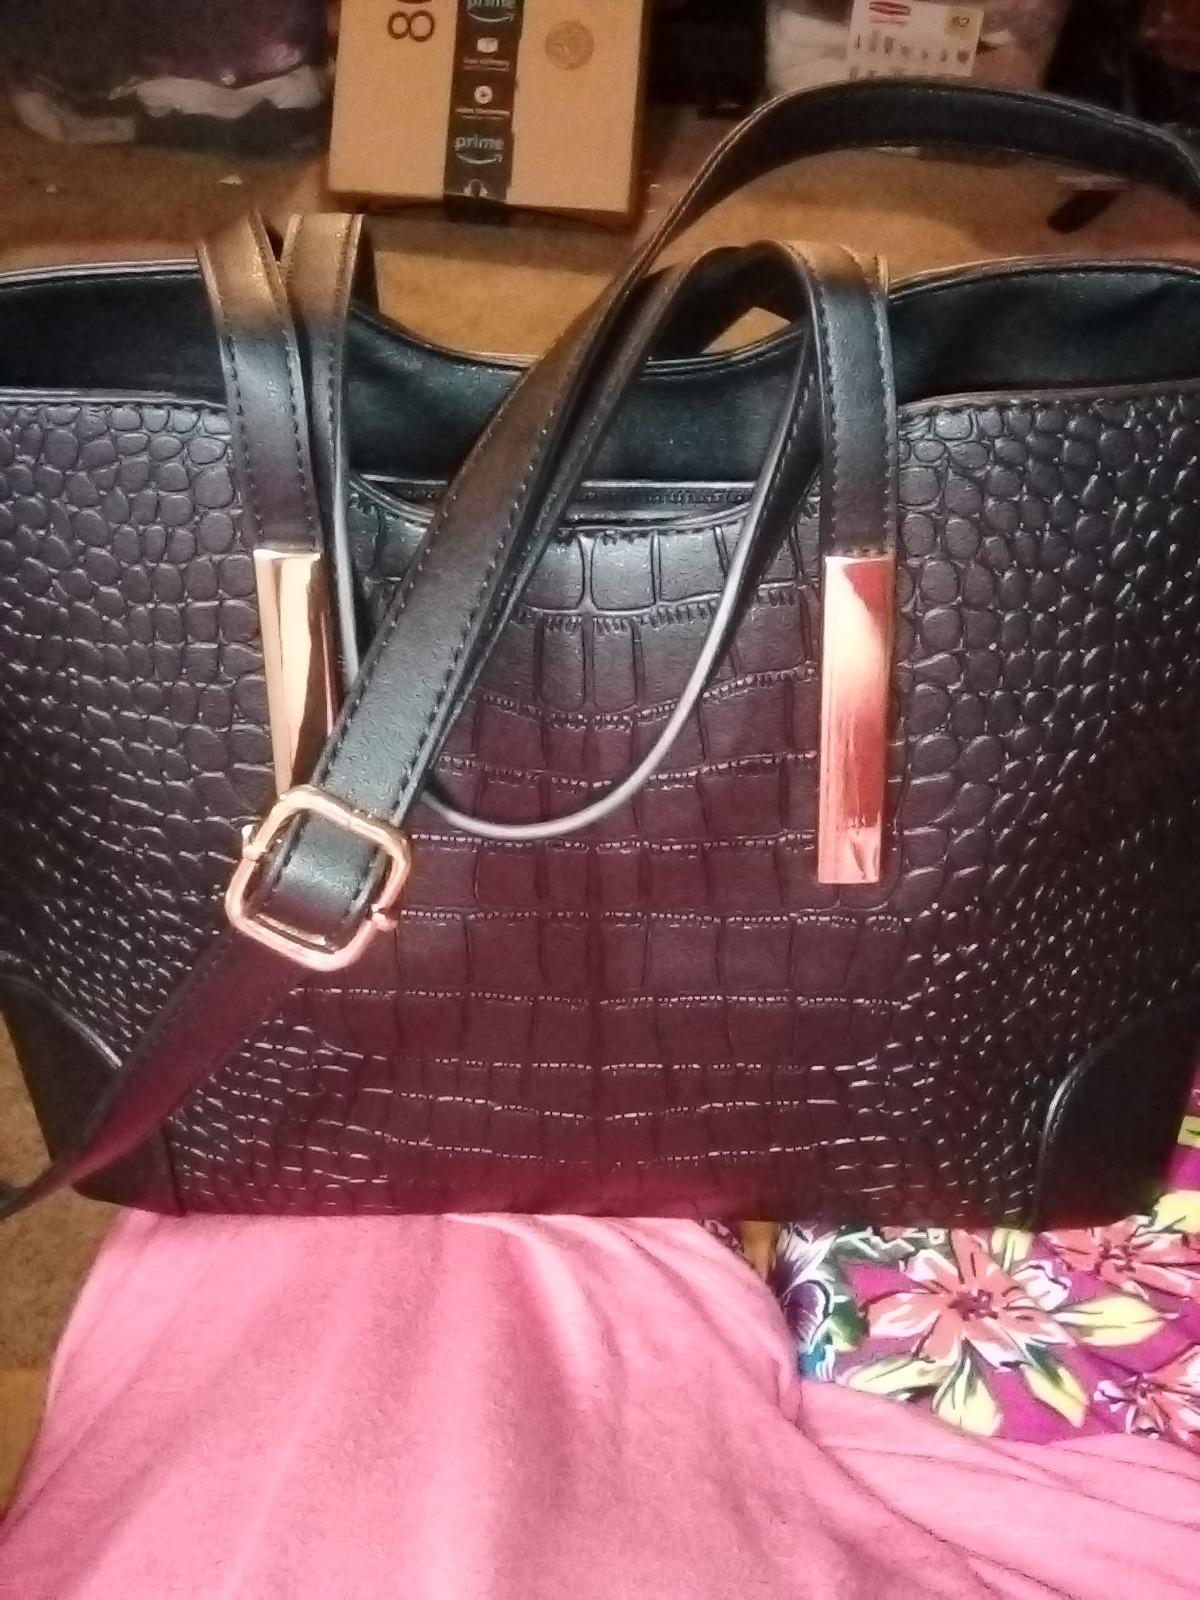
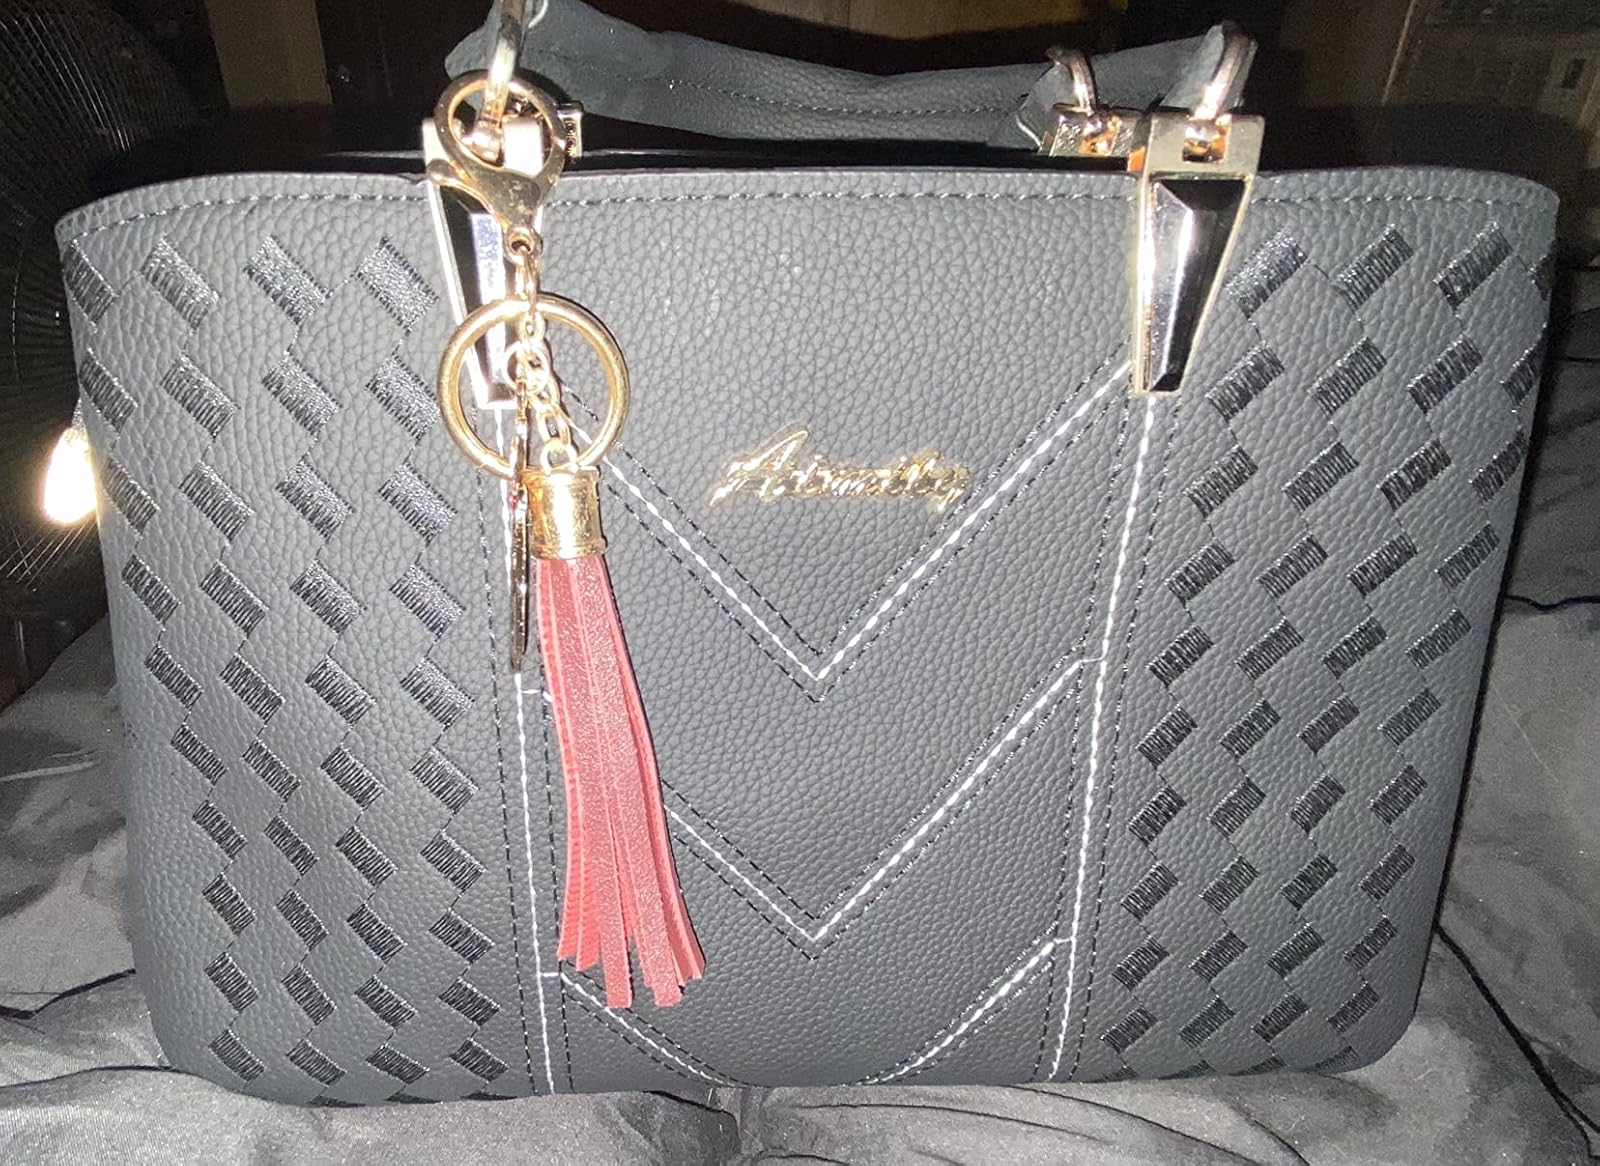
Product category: accessories_handbag
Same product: no